Florida State Road 844

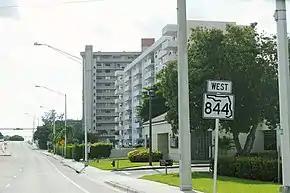
A sign for SR 844 in Pompano Beach

State Road 844 begins at US 1 in Pompano Beach, at the eastern end of the Pompano Beach Municipal Golf Course, with the Pompano Beach Airpark and Pompano Citi Centre nearby on US 1. SR 844 heads east of US 1, passing through an area of apartment complexes and commercial buildings. Two blocks from the eastern terminus of SR A1A, SR 844 crosses the Intracoastal Waterway and passes by more commercial buildings before ending at SR A1A, one block west of the beach.